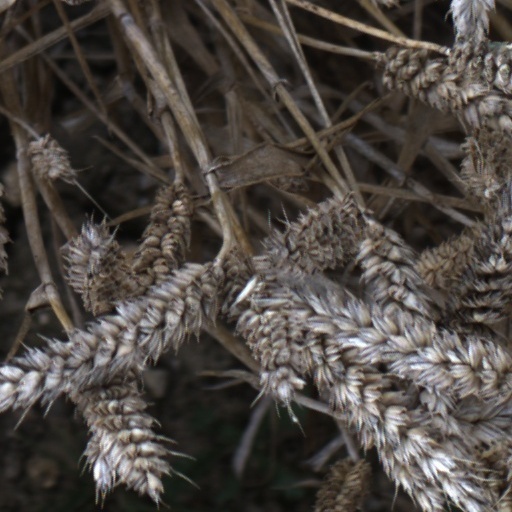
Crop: wheat